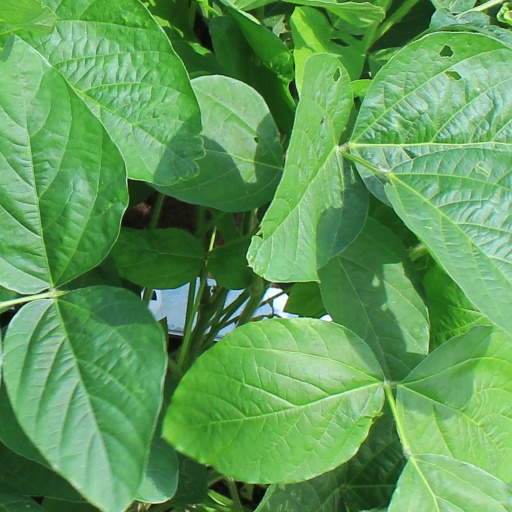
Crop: soybean